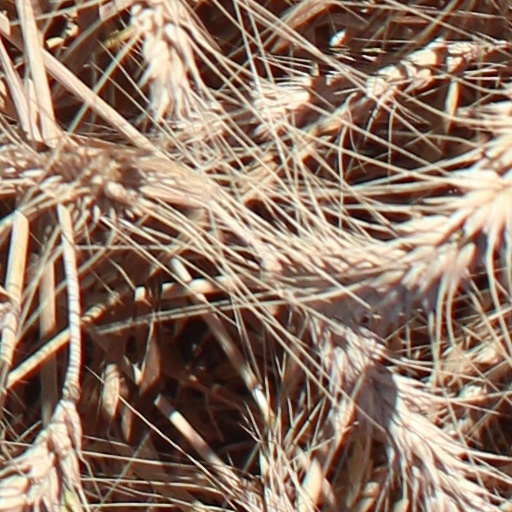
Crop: wheat